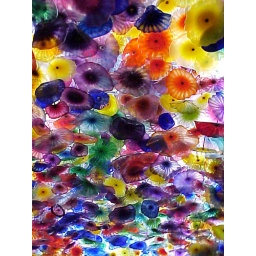
2,000 hand-blown glass flowers by Dale Chihuly